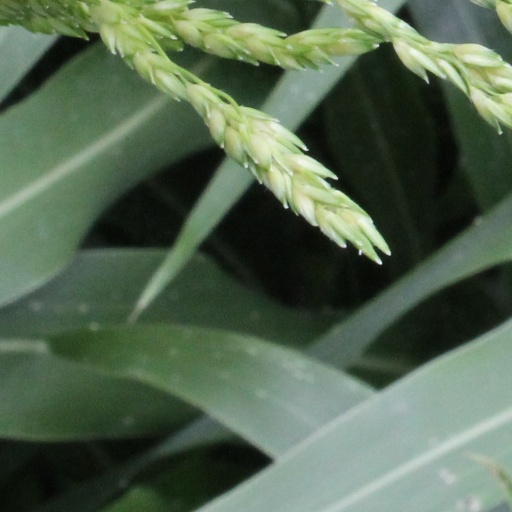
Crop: sorghum